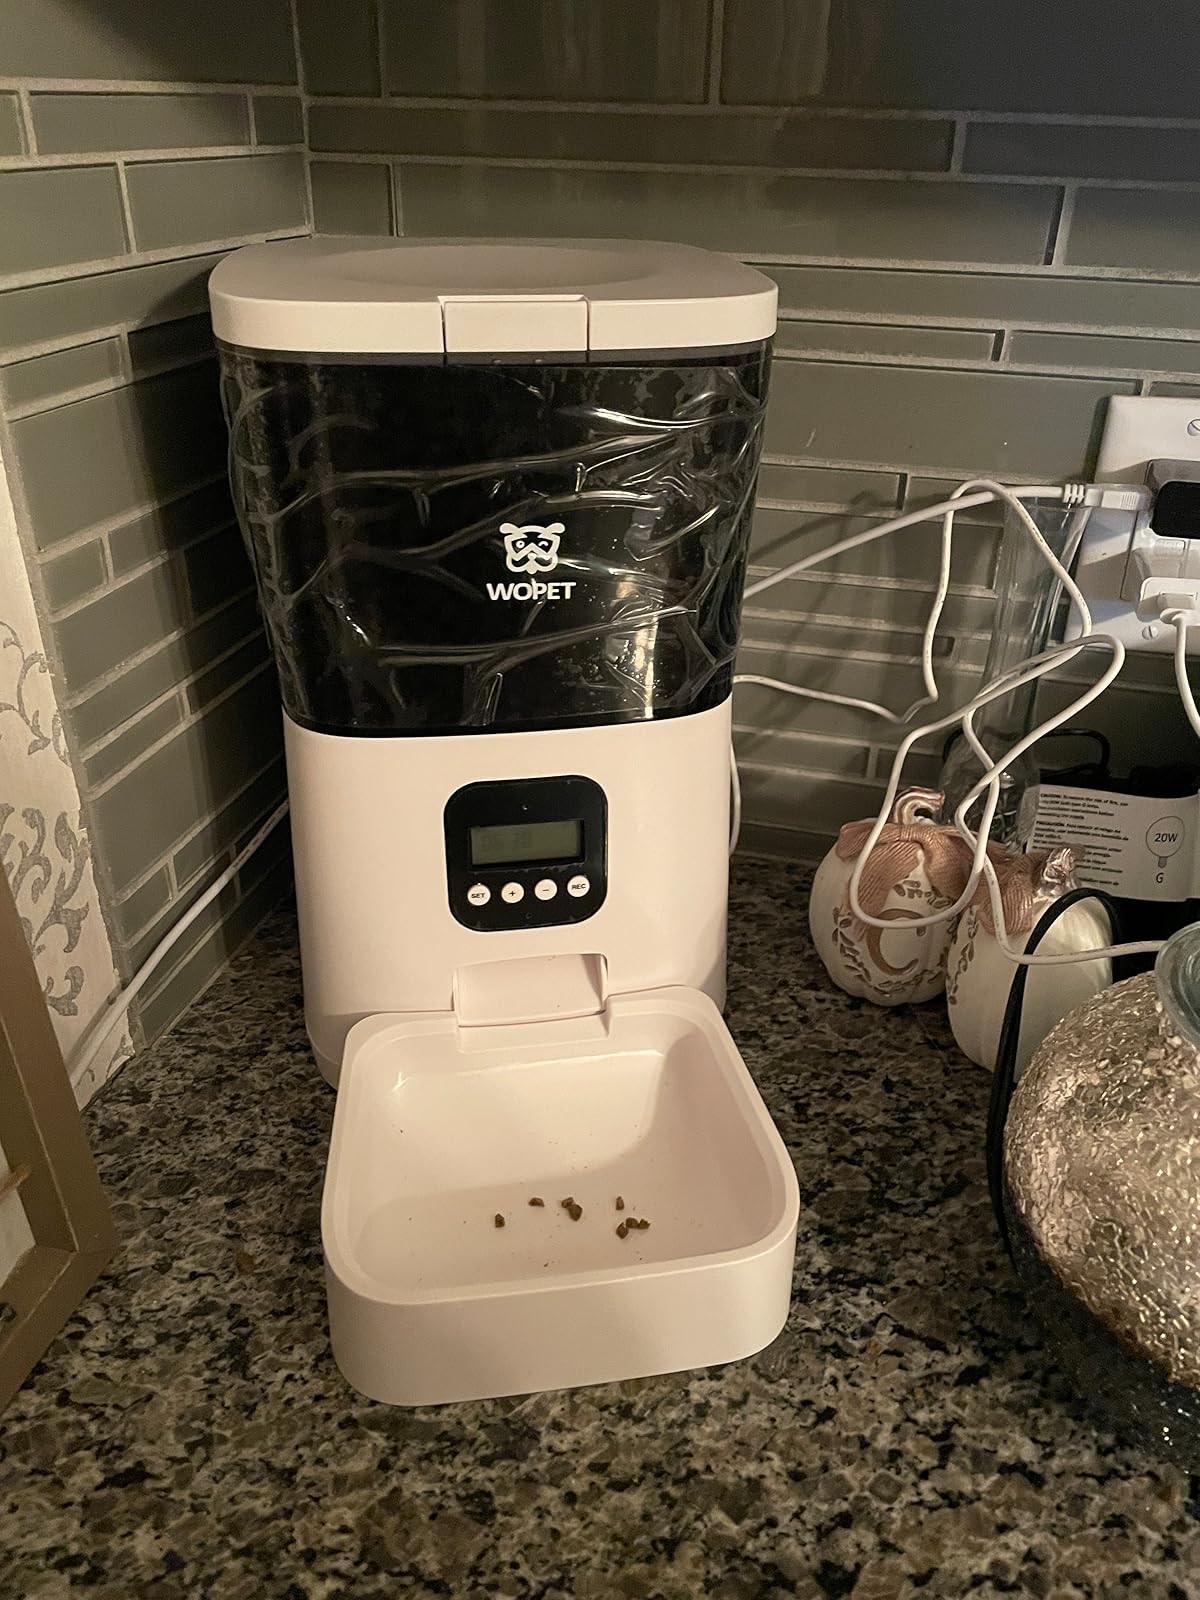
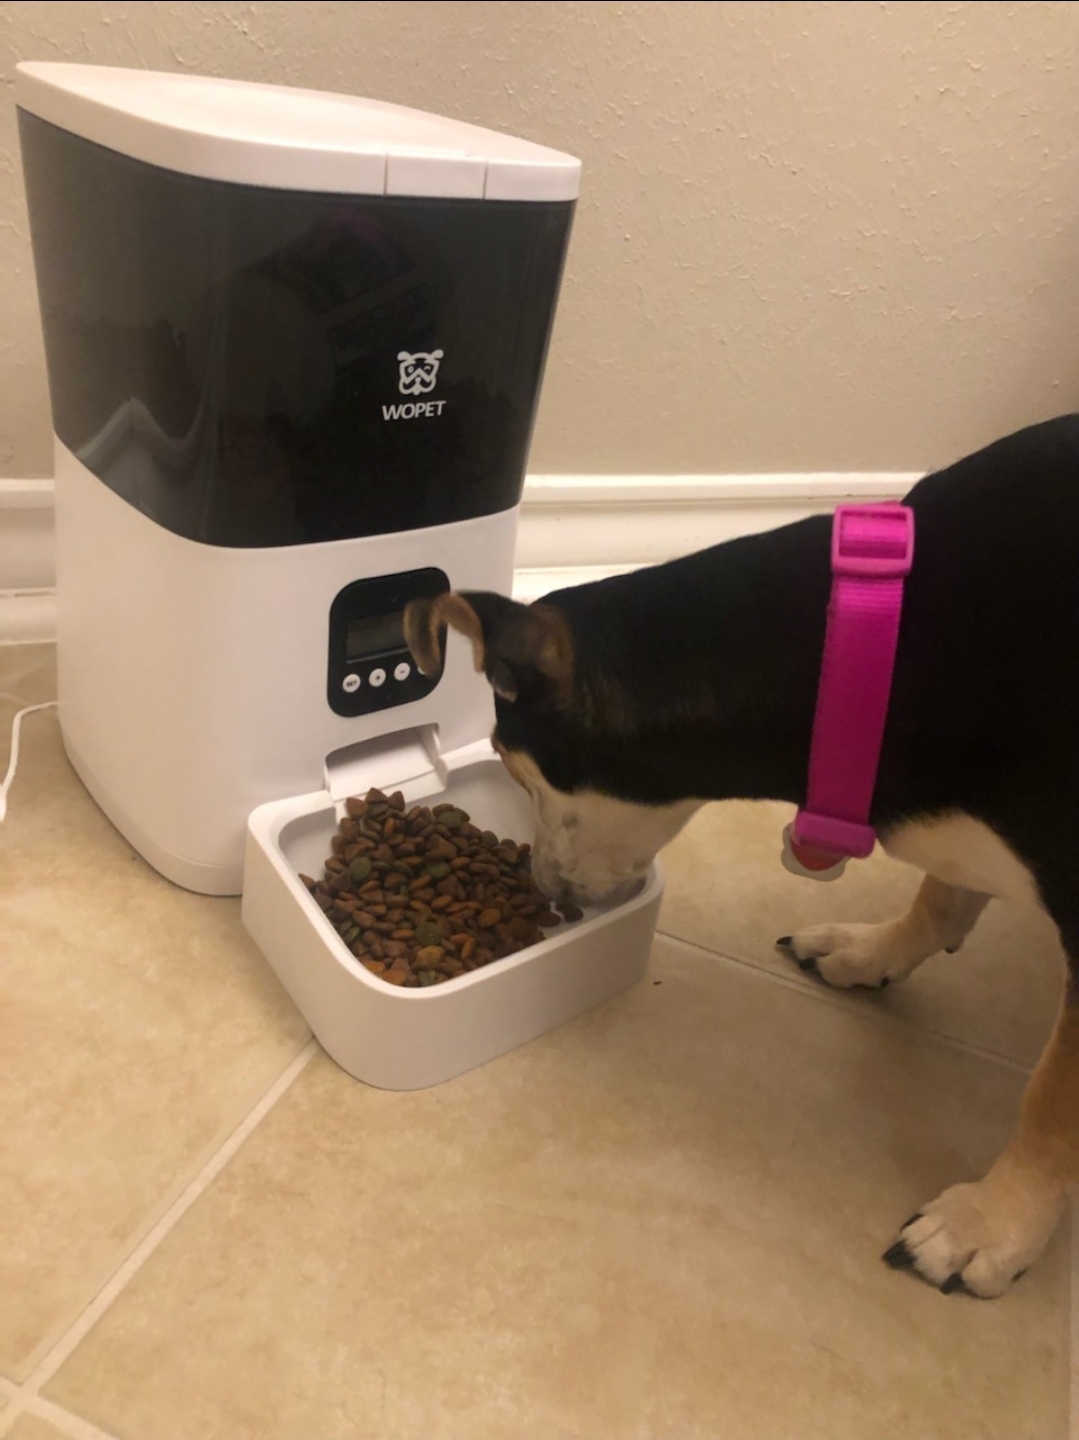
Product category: items_feeder
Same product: yes